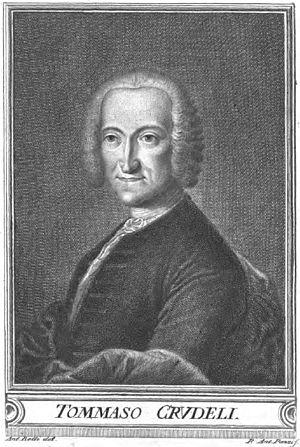
Tommaso Baldassarre Crudeli est un homme de lettres italien adepte des Lumières.